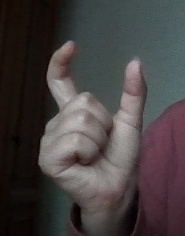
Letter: nun